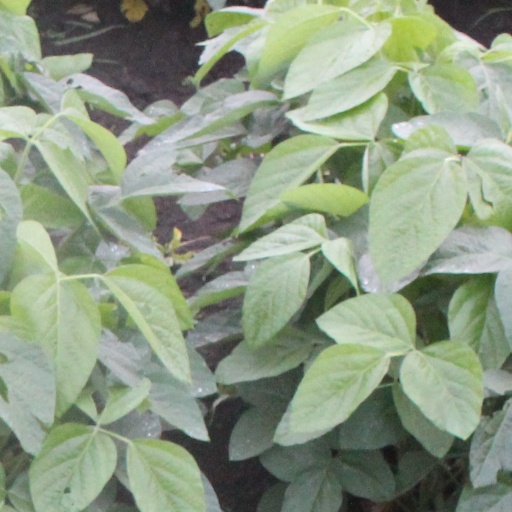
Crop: soybean